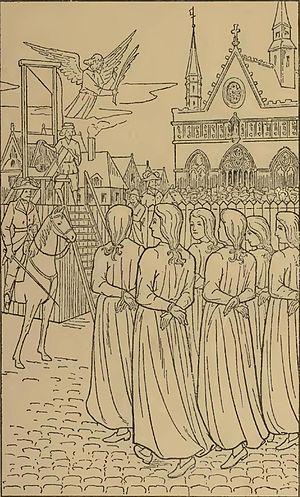
Les derniers moments des Ursulines valenciennoises avant l'échafaud - représentation à connotation catholique par la présence d'un ange, en haut à gauche, de l'illustration.
Valenciennes est une commune française, historiquement capitale du comté du Hainaut français et aujourd'hui sous-préfecture du département du Nord, en région Hauts-de-France.